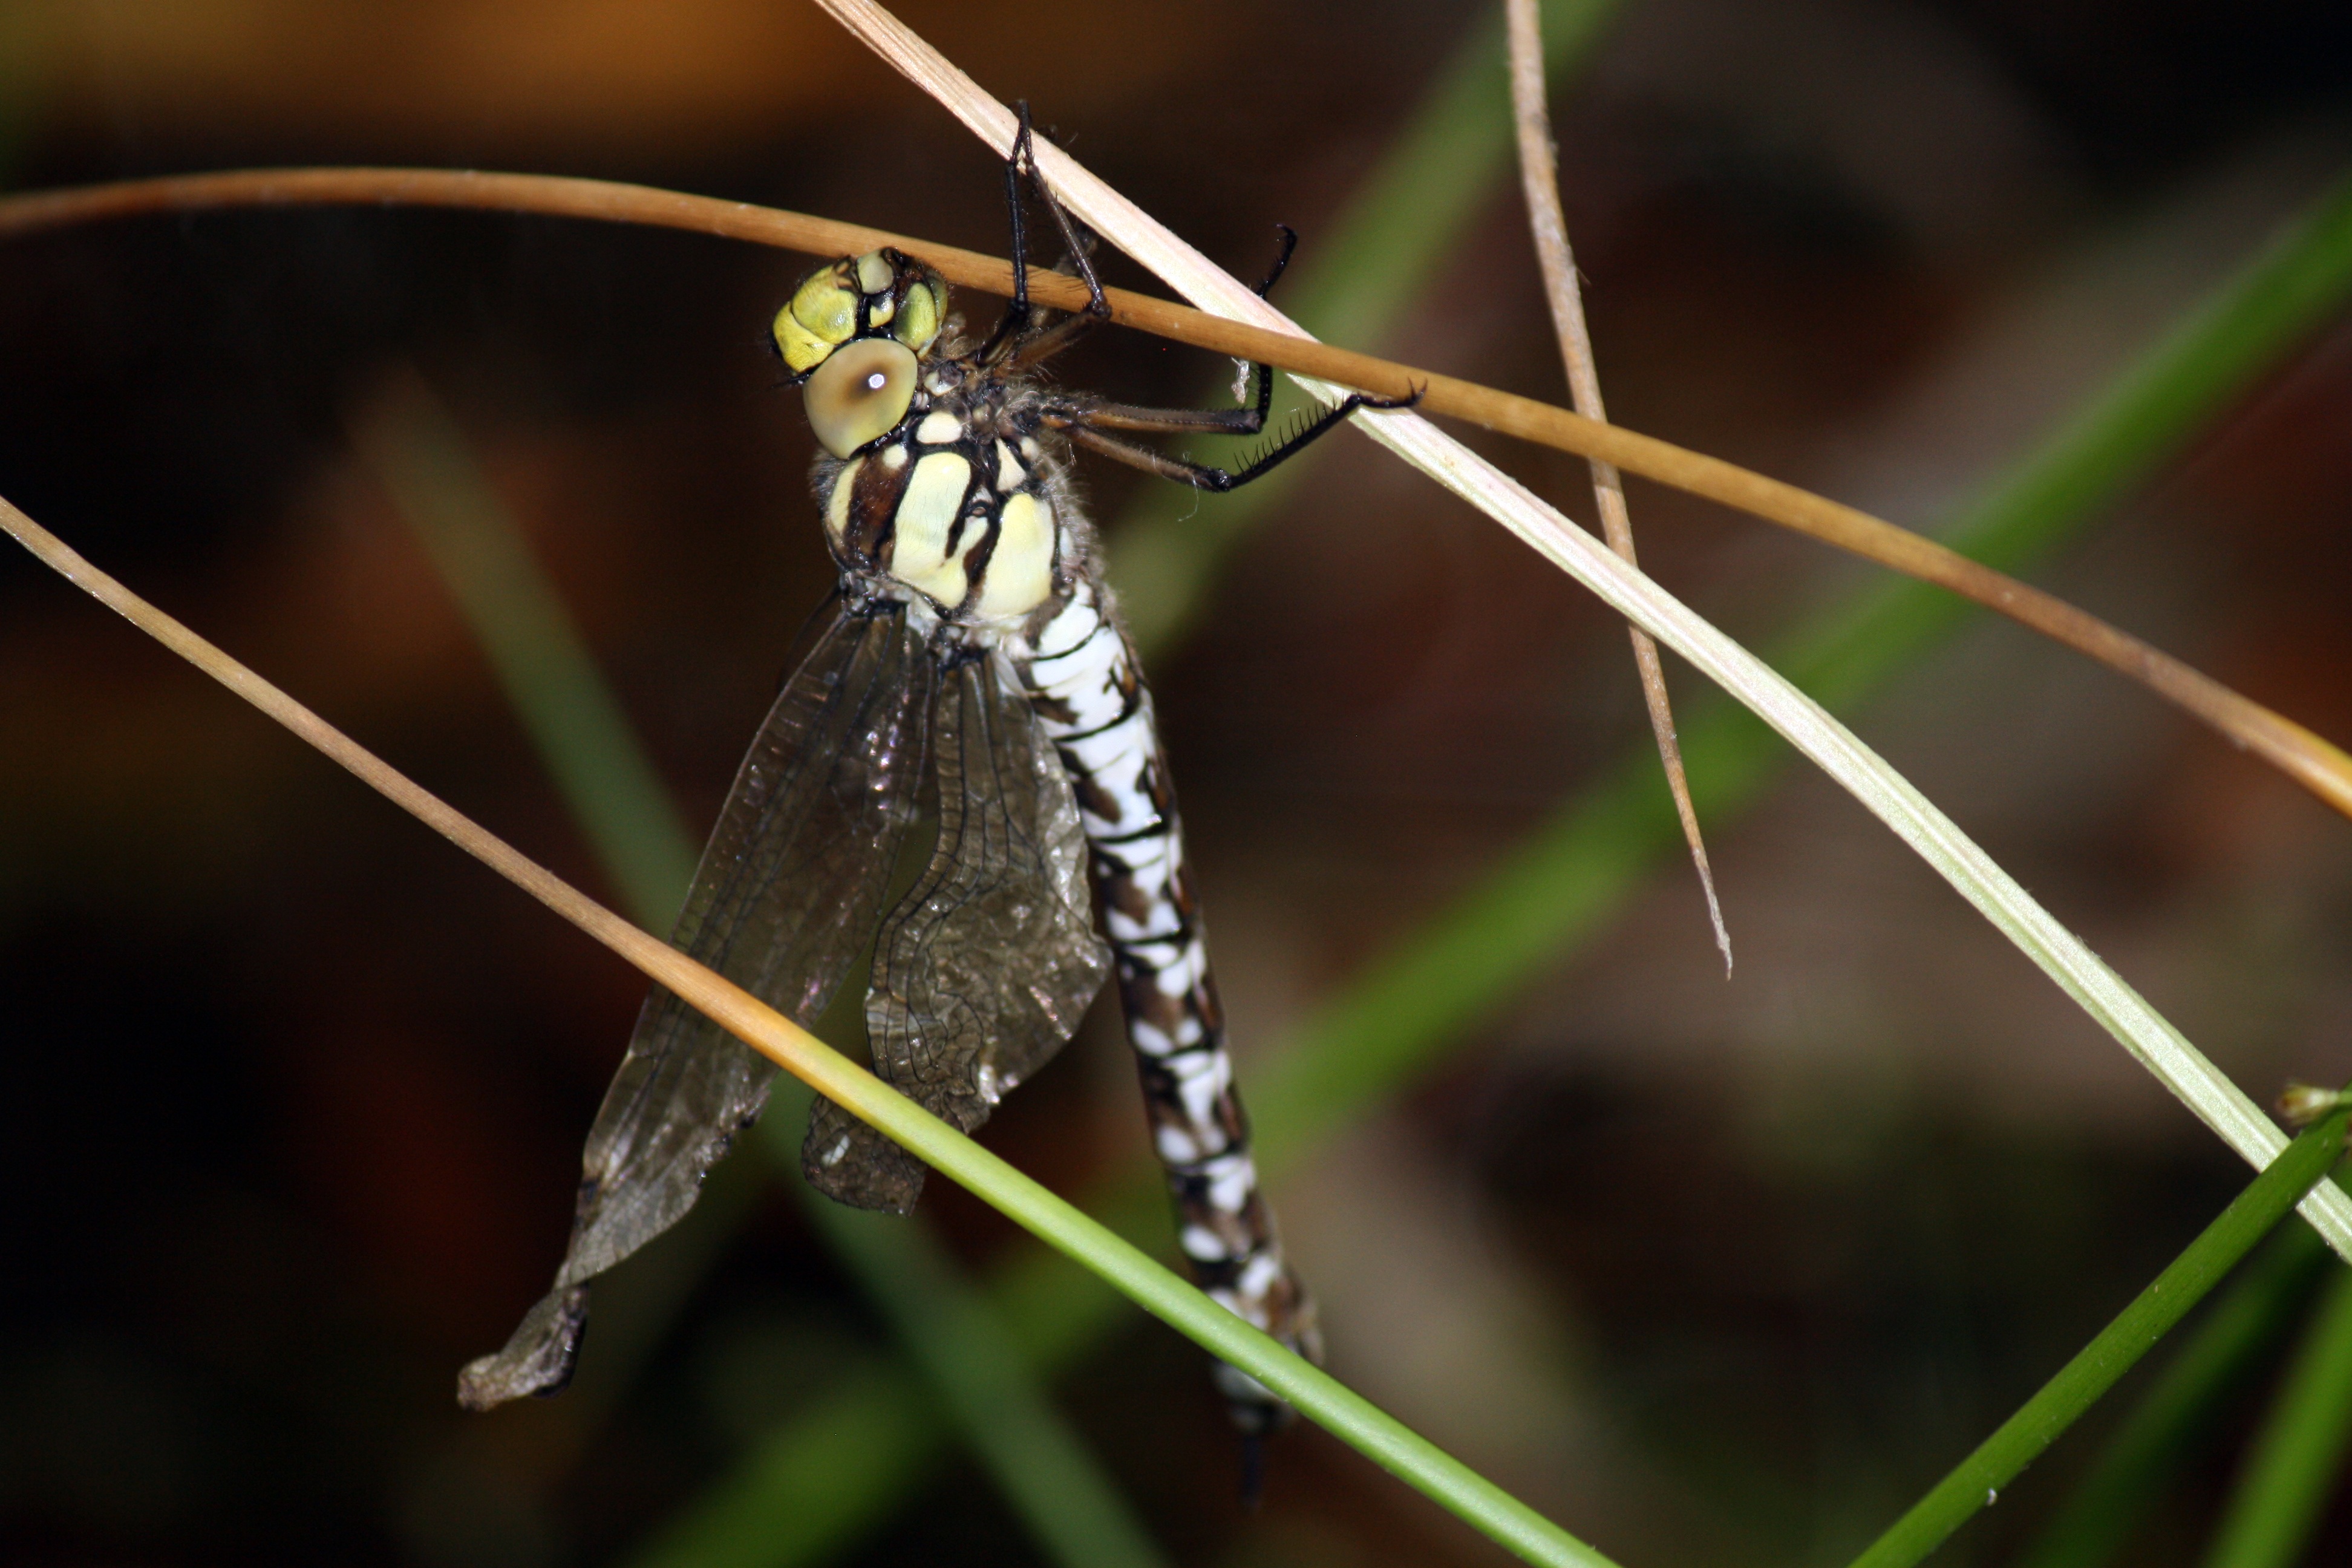
nature, wing, photography, leaf, green, insect, fauna, invertebrate, close up, dragonfly, pollution, damselfly, macro photography, arthropod, dragon fly, plant stem, dragonflies and damseflies, lycaenid, net winged insects, deformed wings